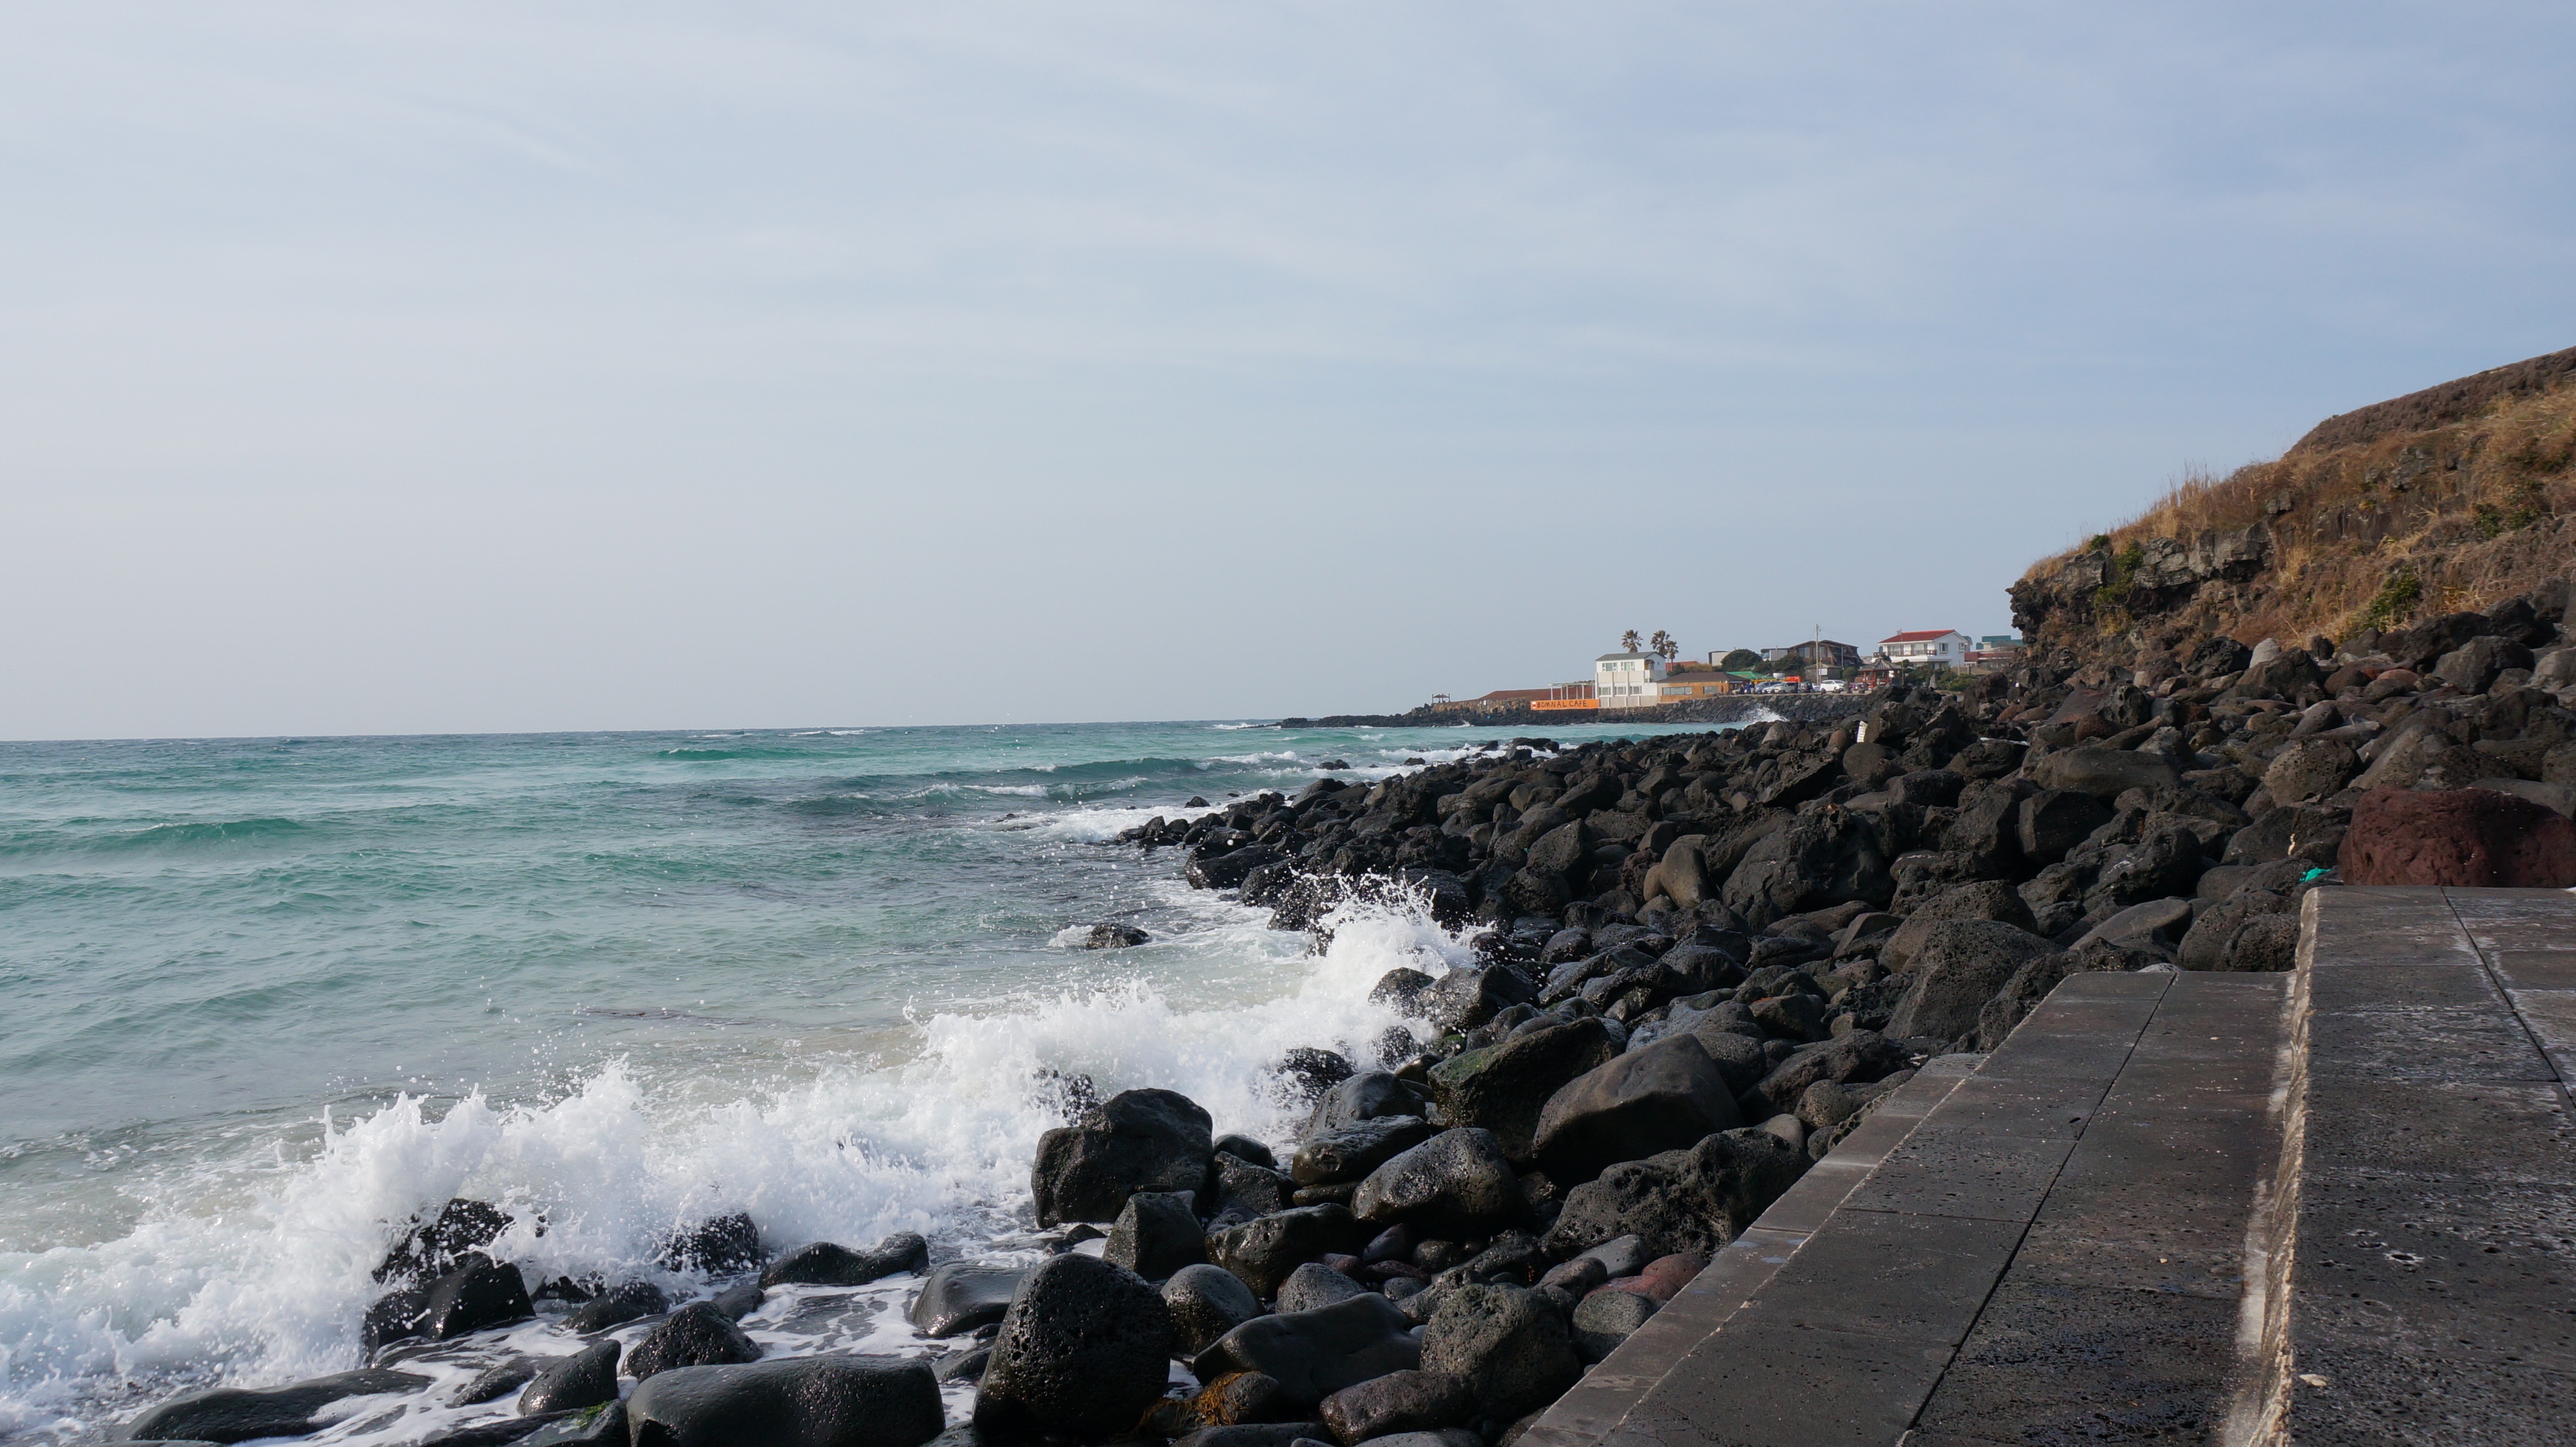
beach, sea, coast, rock, ocean, shore, wave, vacation, cliff, cove, bay, terrain, body of water, breakwater, cape, wind wave